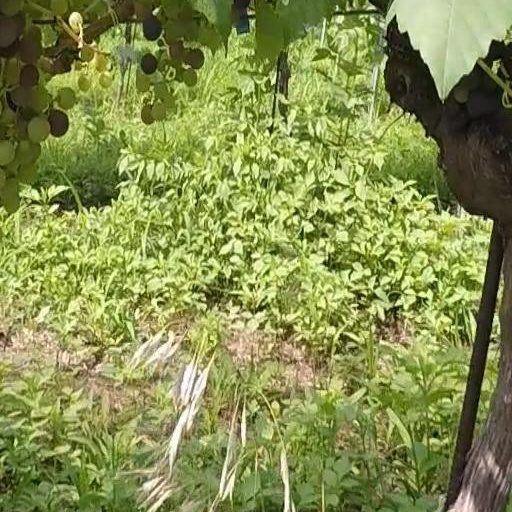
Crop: grape